Frederick Samuel Wallis

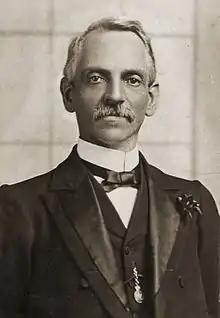

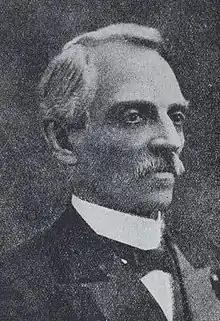

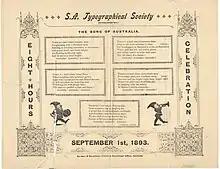
S.A. Typographical Society Eight Hour Celebration Ephemera of Caroline Carlton's The Australia Song September 1st 1893.

Frederick Samuel Wallis (22 November 1857 – 13 November 1939) was a trade unionist and politician in the state of South Australia.